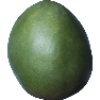
Label: Mango 1